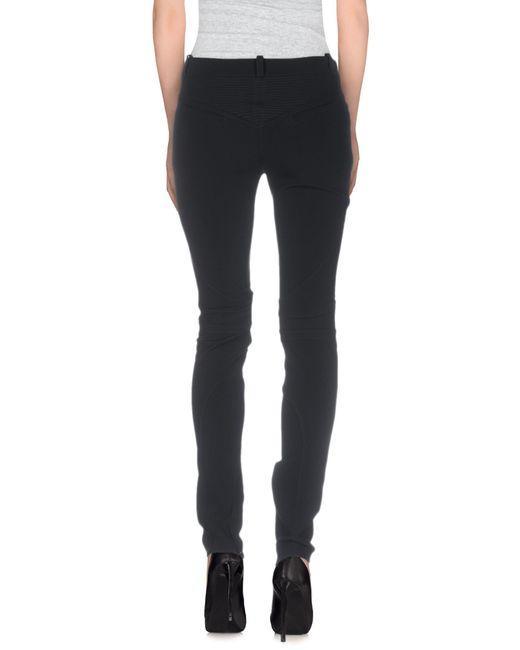
Tiefschwarze Röhrenjeans mit hohem Bund